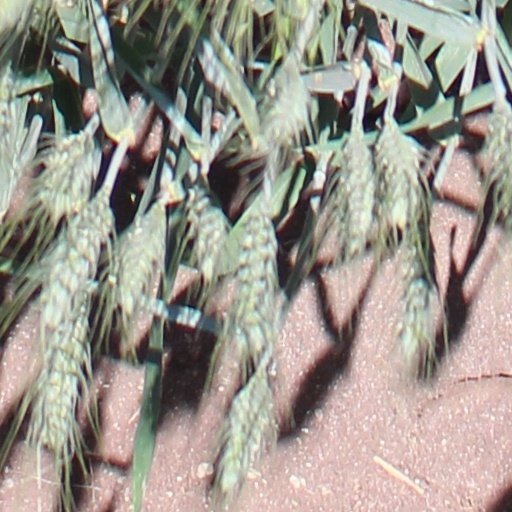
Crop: wheat